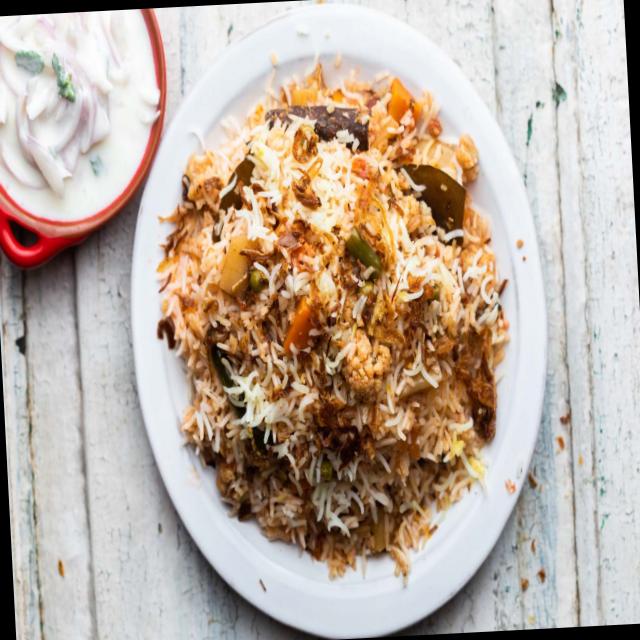
Dish: biryani